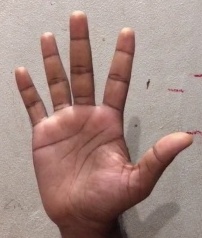
ASL sign: 5